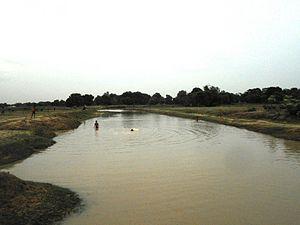
Pratapgarh est une ville de l'État de l'Uttar Pradesh en Inde.